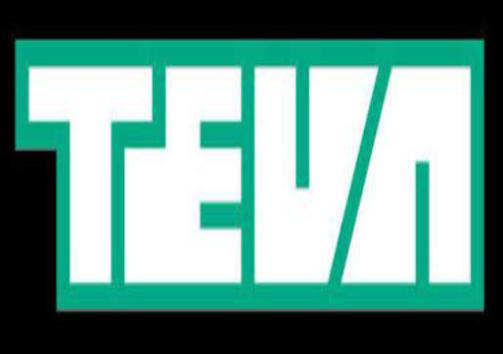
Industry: Others